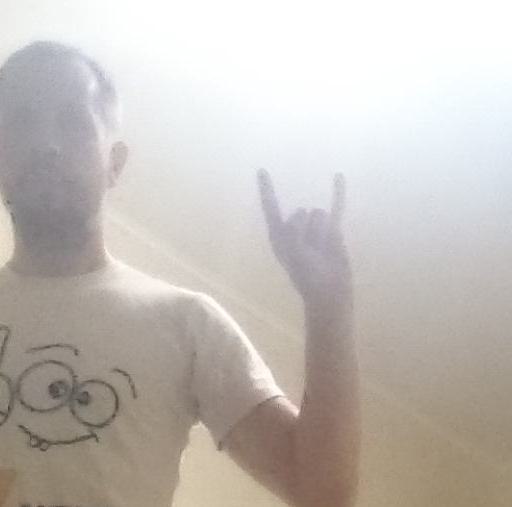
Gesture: rock